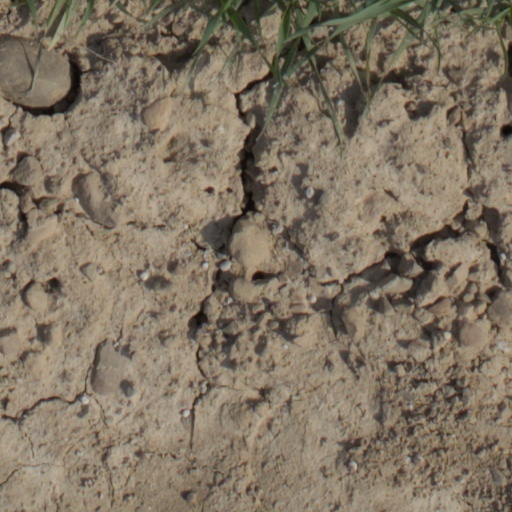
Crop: wheat